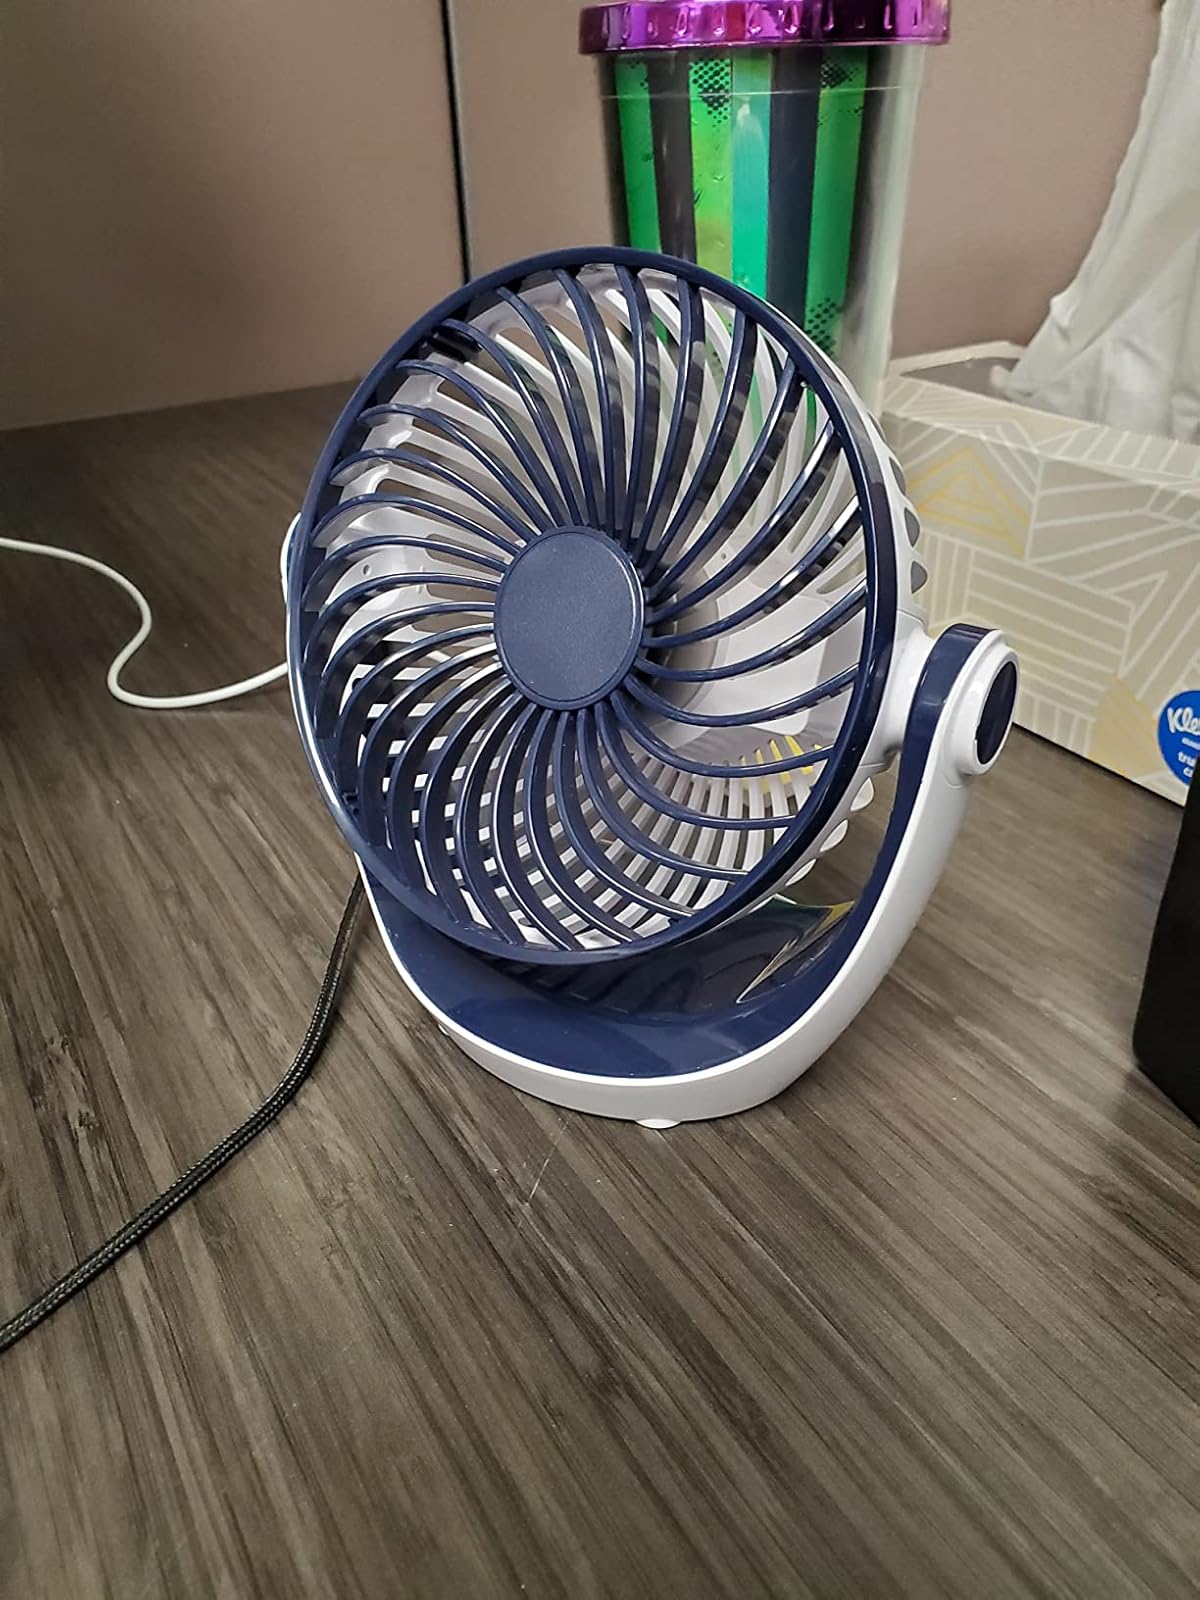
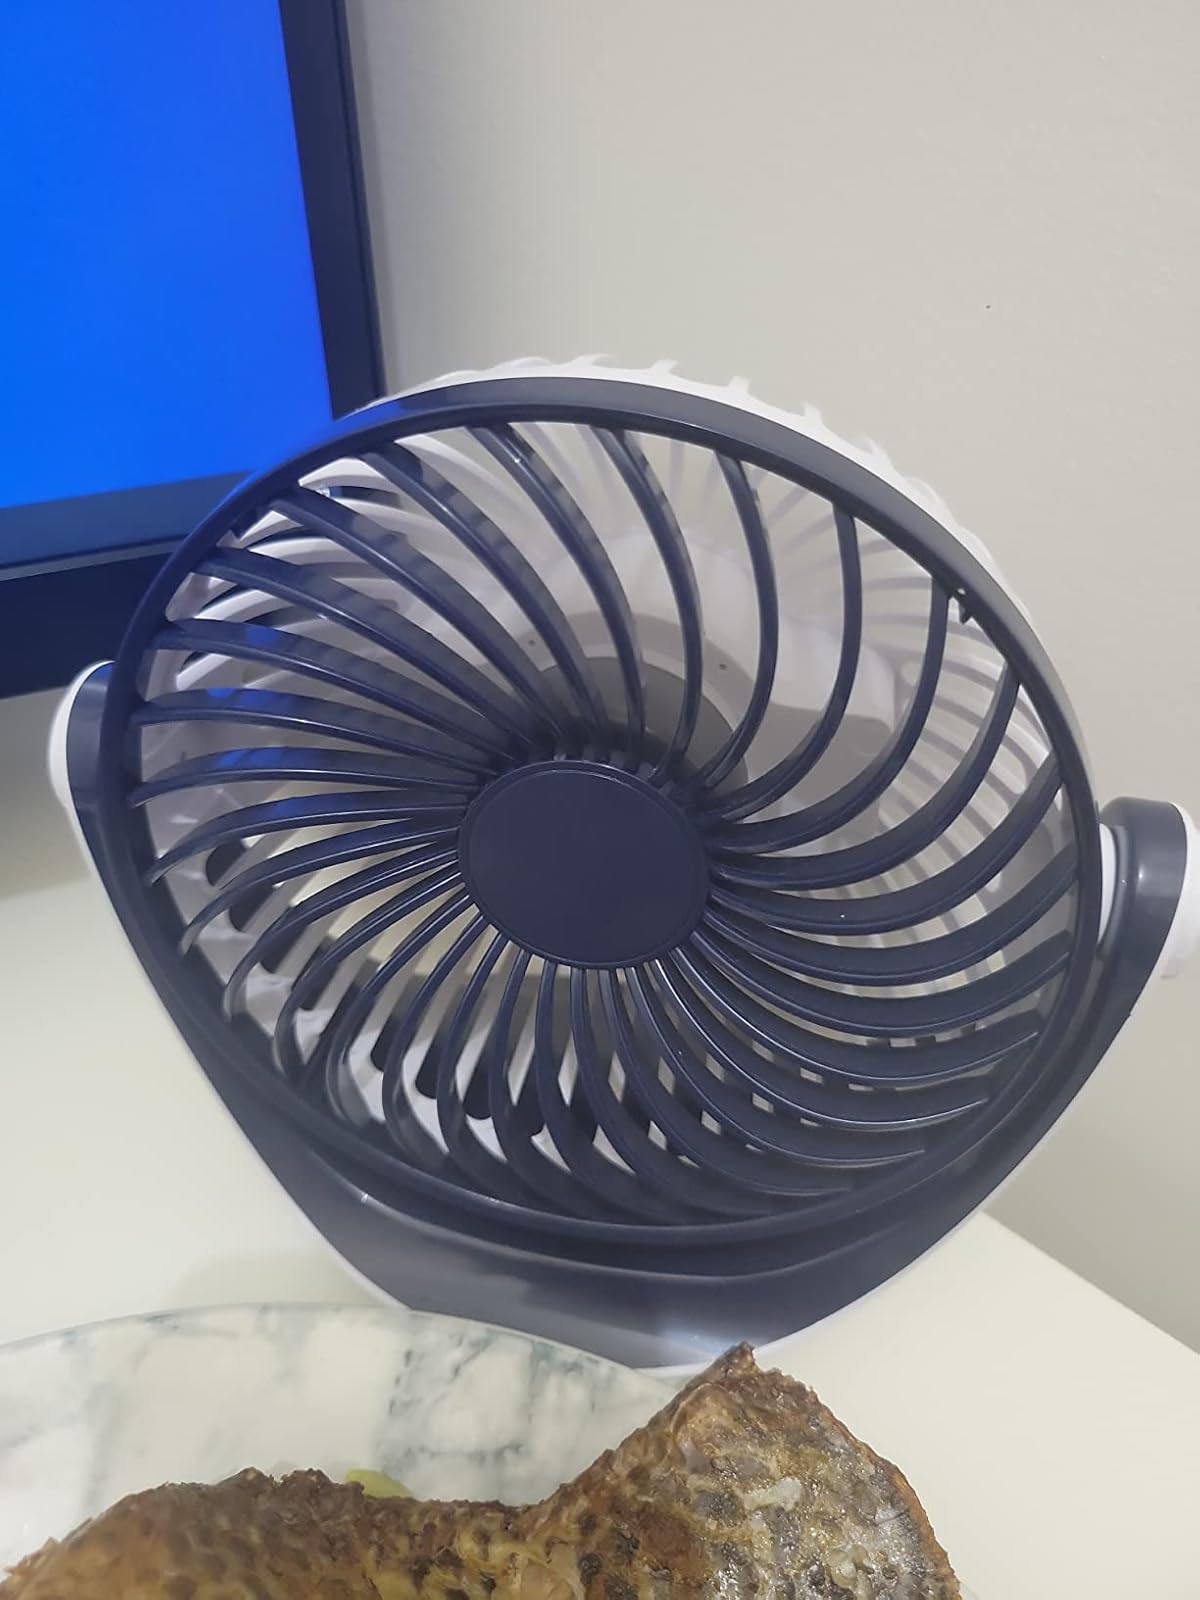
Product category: fan
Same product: yes